Seth Ledyard Phelps

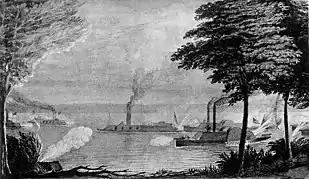

Having tended to repairs and resupply, the Union fleet proceeded south to a position a few miles upriver from Fort Pillow, the last Confederate stronghold protecting Memphis fifty miles to the south. The fort was protected by high bluffs, miles of trenches and numerous batteries mounting heavy guns. On April 12, the CSS "General Sterling Price", a Confederate ram and gunboat mounting two guns and part of the Confederate River Defense Fleet, arrived at the scene, pursuing a Union transport, but when it came close to other Union gunboats, the Confederate ram abruptly withdrew, not knowing Union fleet strength due to darkness. The next morning the "Price" joined forces with several other rams and forming a line, approached the Union fleet within a couple miles. The "Benton", with Foote and Phelps aboard, opened fire, with Confederate gunboat CSS "Maurepas" returning fire, with shots from both gunboats falling short of their targets.